Gilgamesh

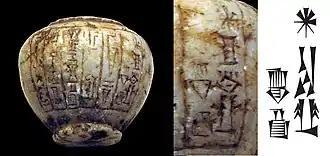
Mace dedicated to Gilgamesh, with transcription of the name Gilgamesh in standard Sumero-Akkadian cuneiform, Ur III period, between 2112 and 2004 BC

Most historians generally agree that Gilgamesh was a historical king of the Sumerian city-state of Uruk, who probably ruled sometime during the early part of the Early Dynastic Period ( 2900–2350 BC). Stephanie Dalley, a scholar of the ancient Near East, states that "precise dates cannot be given for the lifetime of Gilgamesh, but they are generally agreed to lie between 2800 and 2500 BC". An inscription, possibly belonging to a contemporary official under Gilgamesh, was discovered in the archaic texts at Ur; his name reads: "Gilgameš is the one whom Utu has selected". Aside from this the Tummal Inscription, a thirty-four-line historiographic text written during the reign of Ishbi-Erra, also mentions him. The inscription credits Gilgamesh with building the walls of Uruk. Lines eleven through fifteen of the inscription read: